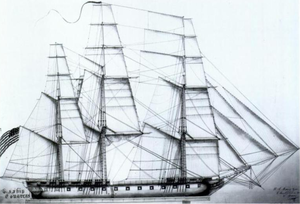
Le West Indies Squadron est une escadre de la marine des États-Unis opérant dans les Caraïbes et l'océan Atlantique au cours du XIXᵉ siècle.
James Hackett, né en 1739 à Amesbury et décédé en 1802, est un constructeur naval américain du New Hampshire.
Les six frégates originelles de l'United States Navy sont les six navires dont la construction a été autorisée par le Congrès des États-Unis, par son Naval Act du 27 mars 1794. Ce sont les premiers navires militaires du pays nouvellement indépendant. Conçues par Joshua Humphreys, ces frégates sont assez puissantes pour engager les frégates françaises ou britanniques et assez rapides pour pouvoir échapper à un navire de ligne.